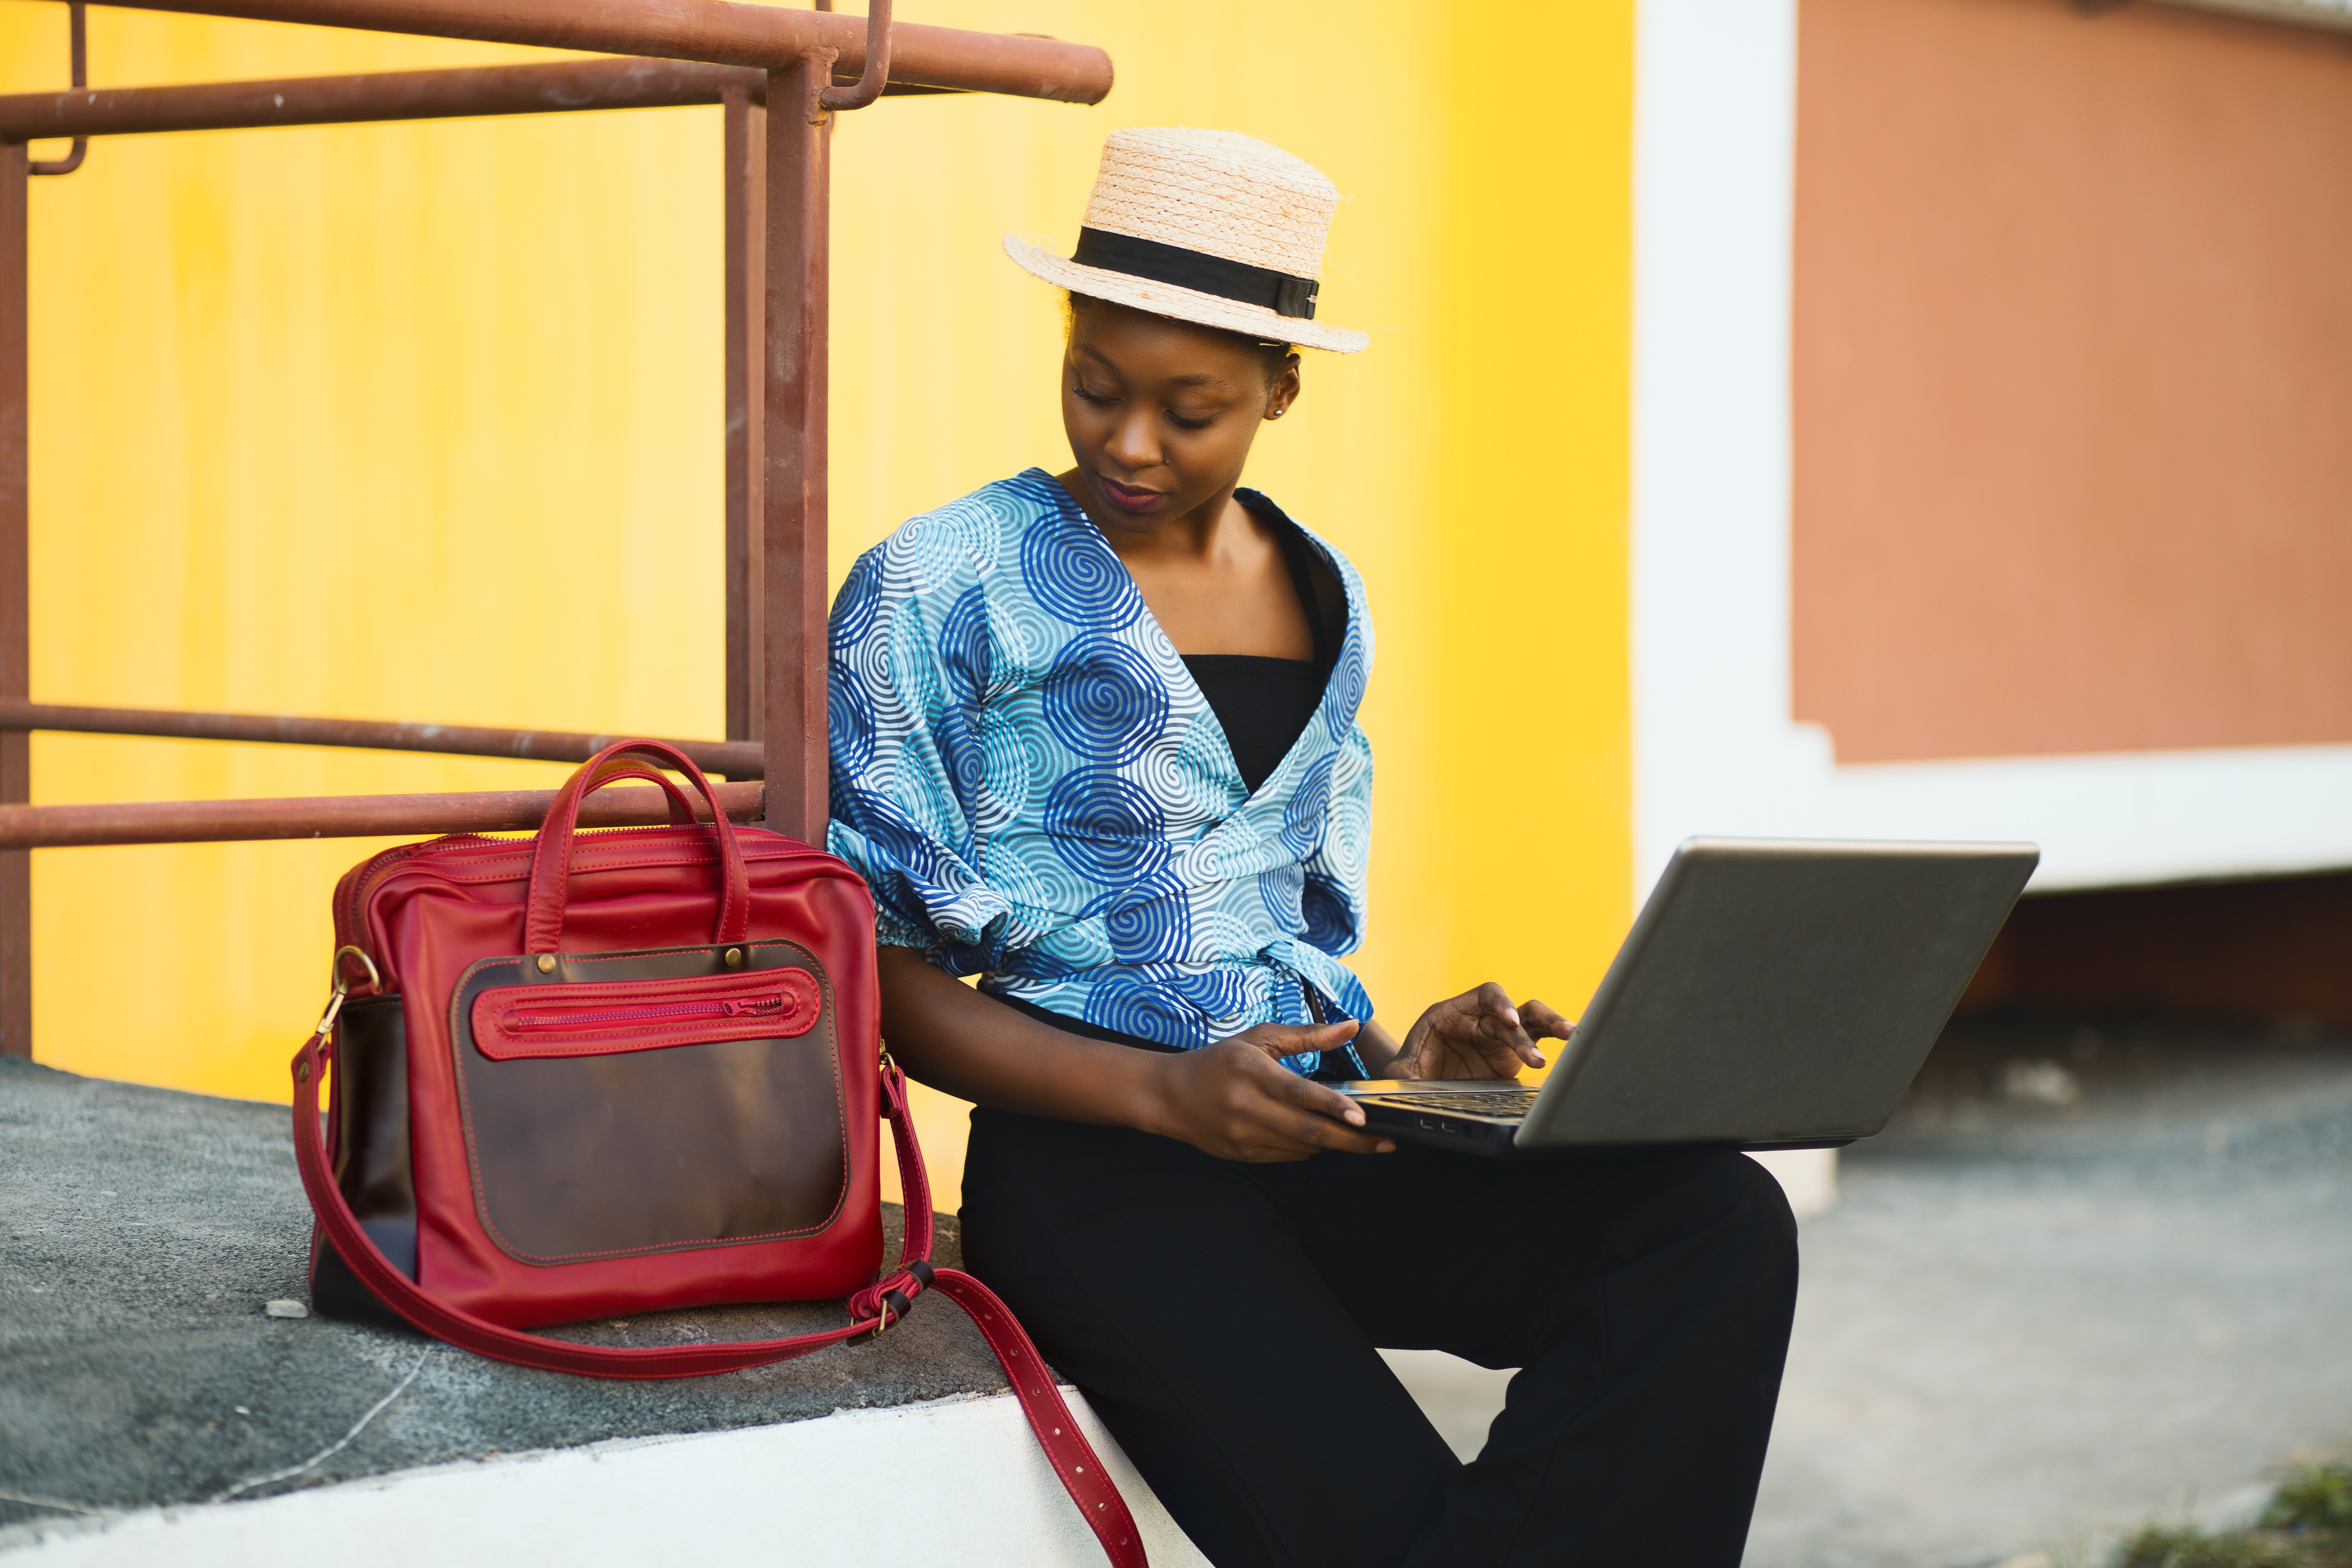
yellow, fashion, headgear, sitting, street fashion, baggage, travel, photography, fashion accessory, hand luggage, job, style